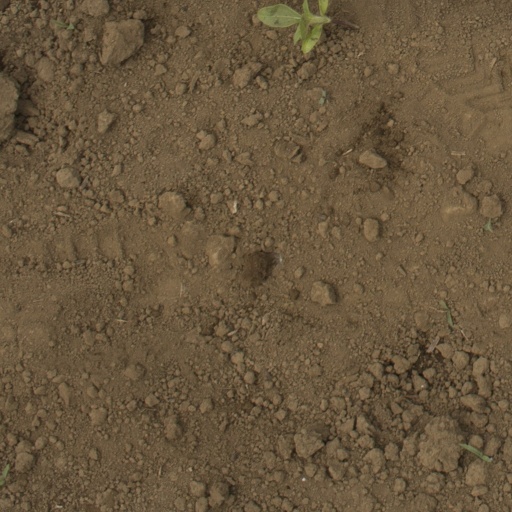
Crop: Jerusalem artichoke